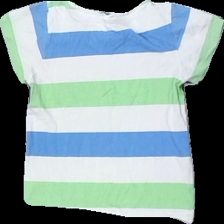
View: back
Type: T-shirt
Category: Children
Brand: Not in the list
Brand text on label: lindex kids
Colors: White, Blue, Green
Material: 64% bomull 36% nylon
Pattern: Striped
Cut: C-collar
Size: 98
Season: All
Stains: Minor
Damage: smuts fläckar på krage
Damage location: top center
Damage 2: smuts fläckar
Damage 2 location: bottom center
Price range: <50
Recommended usage: Export
Description: randig t-shirt